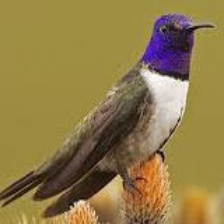
Species: ECUADORIAN HILLSTAR
Scientific name: OREOTROCHILUS CHIMBORAZO
ImageNet parent category: hummingbird